Andronikov Monastery

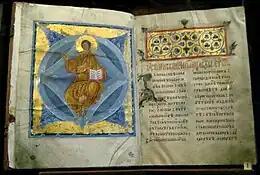
The Andronikov Gospels was made in the monastery in the early 15th century

The monastery was established in 1357 by Metropolitan Alexis as a way of giving thanks for his survival in a storm. Its first hegumen was Saint Andronik, one of Sergii Radonezhsky's disciples. The extant four-pillared Saviour Cathedral was constructed from 1420–1427. The great medieval painter Andrei Rublev spent the last years of his life at the monastery and was buried there. In addition, one of the largest mass graves for lay brothers (called , "skudelnitsa") was located on the cloister's premises.